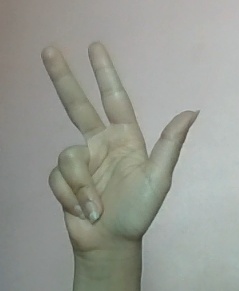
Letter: al